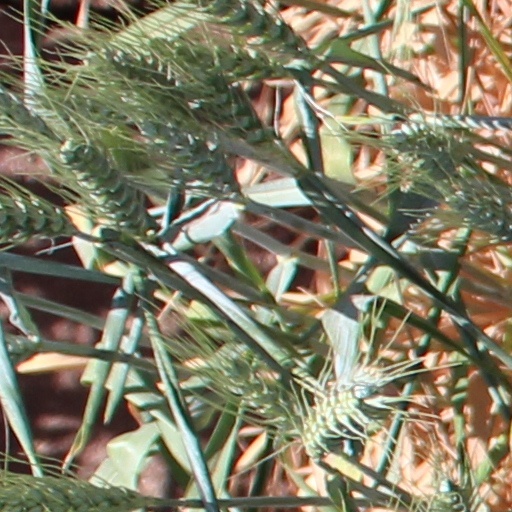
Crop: wheat